European free jazz

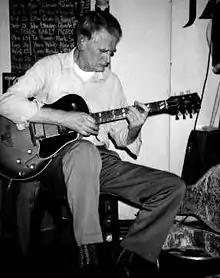
Derek Bailey

European free jazz is a part of the global free jazz scene with its own development and characteristics. It is hard to establish who are the founders of European free jazz because of the different developments in different European countries. One can, however, make an argument that European free jazz took its development from American free jazz, where musicians such as Ornette Coleman revolutionised the way of playing. As the British drummer Eddie Prévost, of long-standing improvising ensemble AMM, has put it, 'the music of Ornette Coleman and Albert Ayler gave us "permission to disobey".' Yet at much the same time, there were significant European innovations: for example, the same year as Coleman's album was released (1961), in the UK the Jamaican alto saxophonist Joe Harriott released the first of his experimental albums, "Free Form." It was recorded in late 1960, the month before Coleman's.